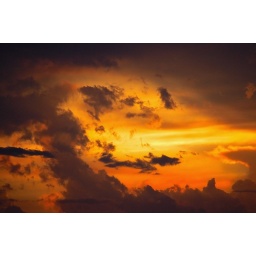
clouds while we were walking around the dog park